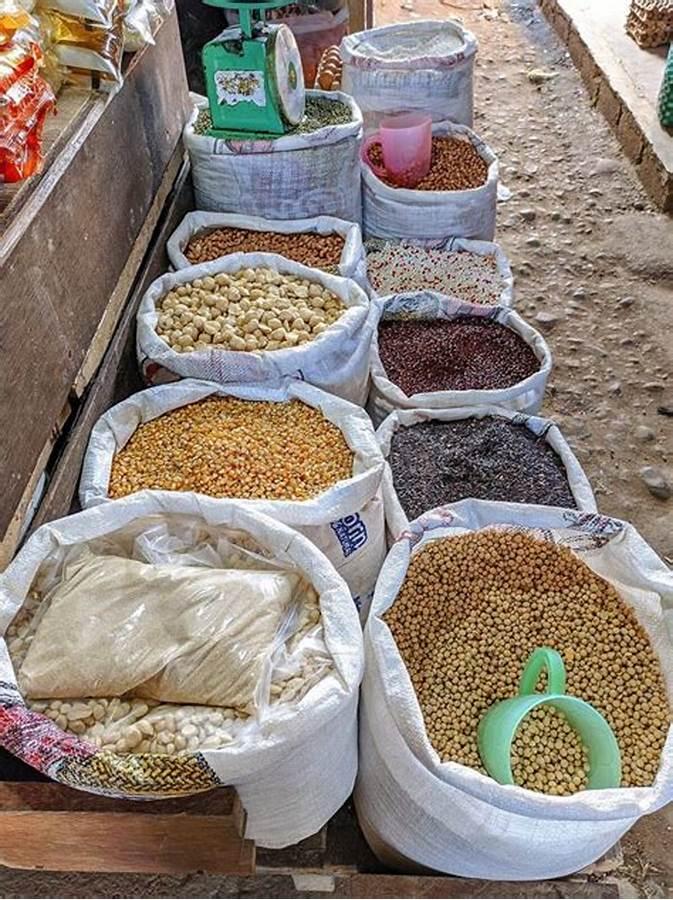
Mazao ya chakula yaliyoiva vizuri shambani, tayari kwa kuvunwa huku yakiwa yamehifadhiwa katika magunia maalumu, ambapo hutumika kwa chakula cha majumbani, mazao hayo kama; maharage, njegere, choroko, mchele pamoja na mahindi.